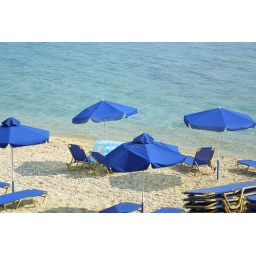
A beach in Lesvos, Greece - very blue, clear and inviting... one of my favourite photos of my own.